Laksevåg (municipality)

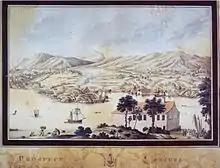
View of the Laksevåg area in 1809

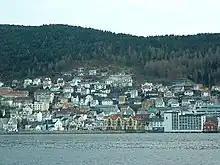
Laksevåg neighborhood

The municipality of Laksevåg was established on 1 July 1918 when it was separated from the municipality of Askøy. Initially, the municipality had 6,957 residents. On 1 July 1921, the village area of Gyldenpris (population: 1,734) was transferred from Laksevåg to the growing city of Bergen, located to the east. On 1 January 1972, the city of Bergen was expanded and the four surrounding municipalities of Laksevåg (population: 24,672), Arna, Fana, and Åsane, were all merged with Bergen to form one large urban municipality with over 200,000 residents.